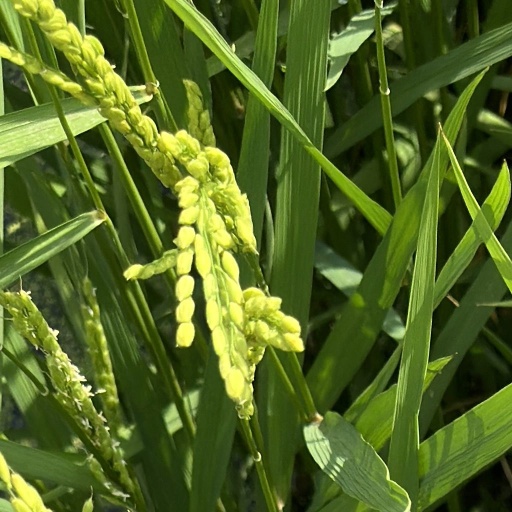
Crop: rice